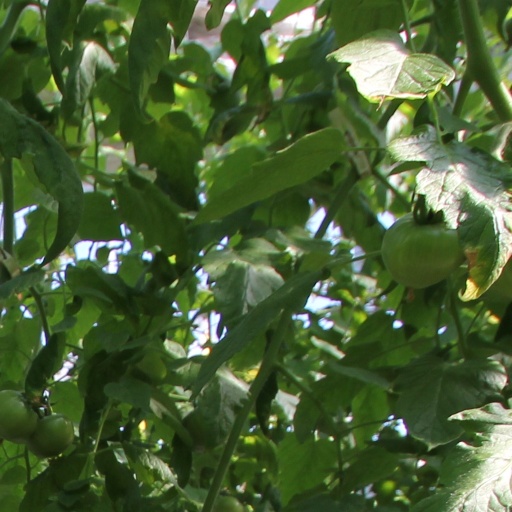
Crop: tomato